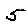
Label: 5